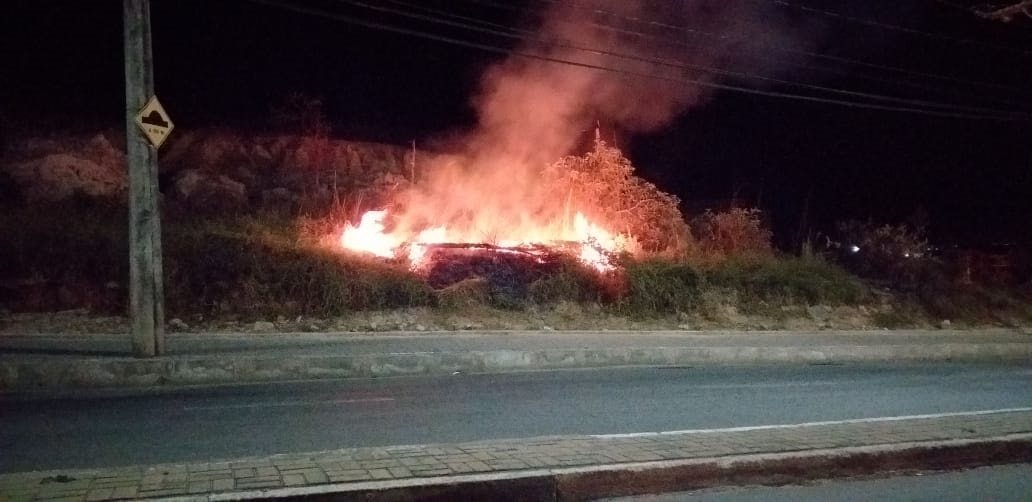
Fire: yes
Smoke: yes